Pádraigín Ní Uallacháin

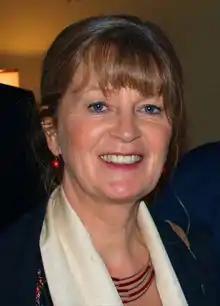
Pádraigín in India in January 2009 for cultural events with poets Michael Longley and Ciaran Carson

Pádraigín Ní Uallacháin is an Irish singer, songwriter, and academic writer from Ireland.